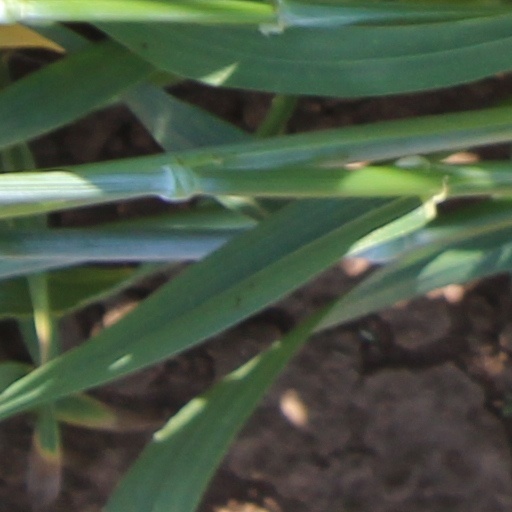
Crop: wheat